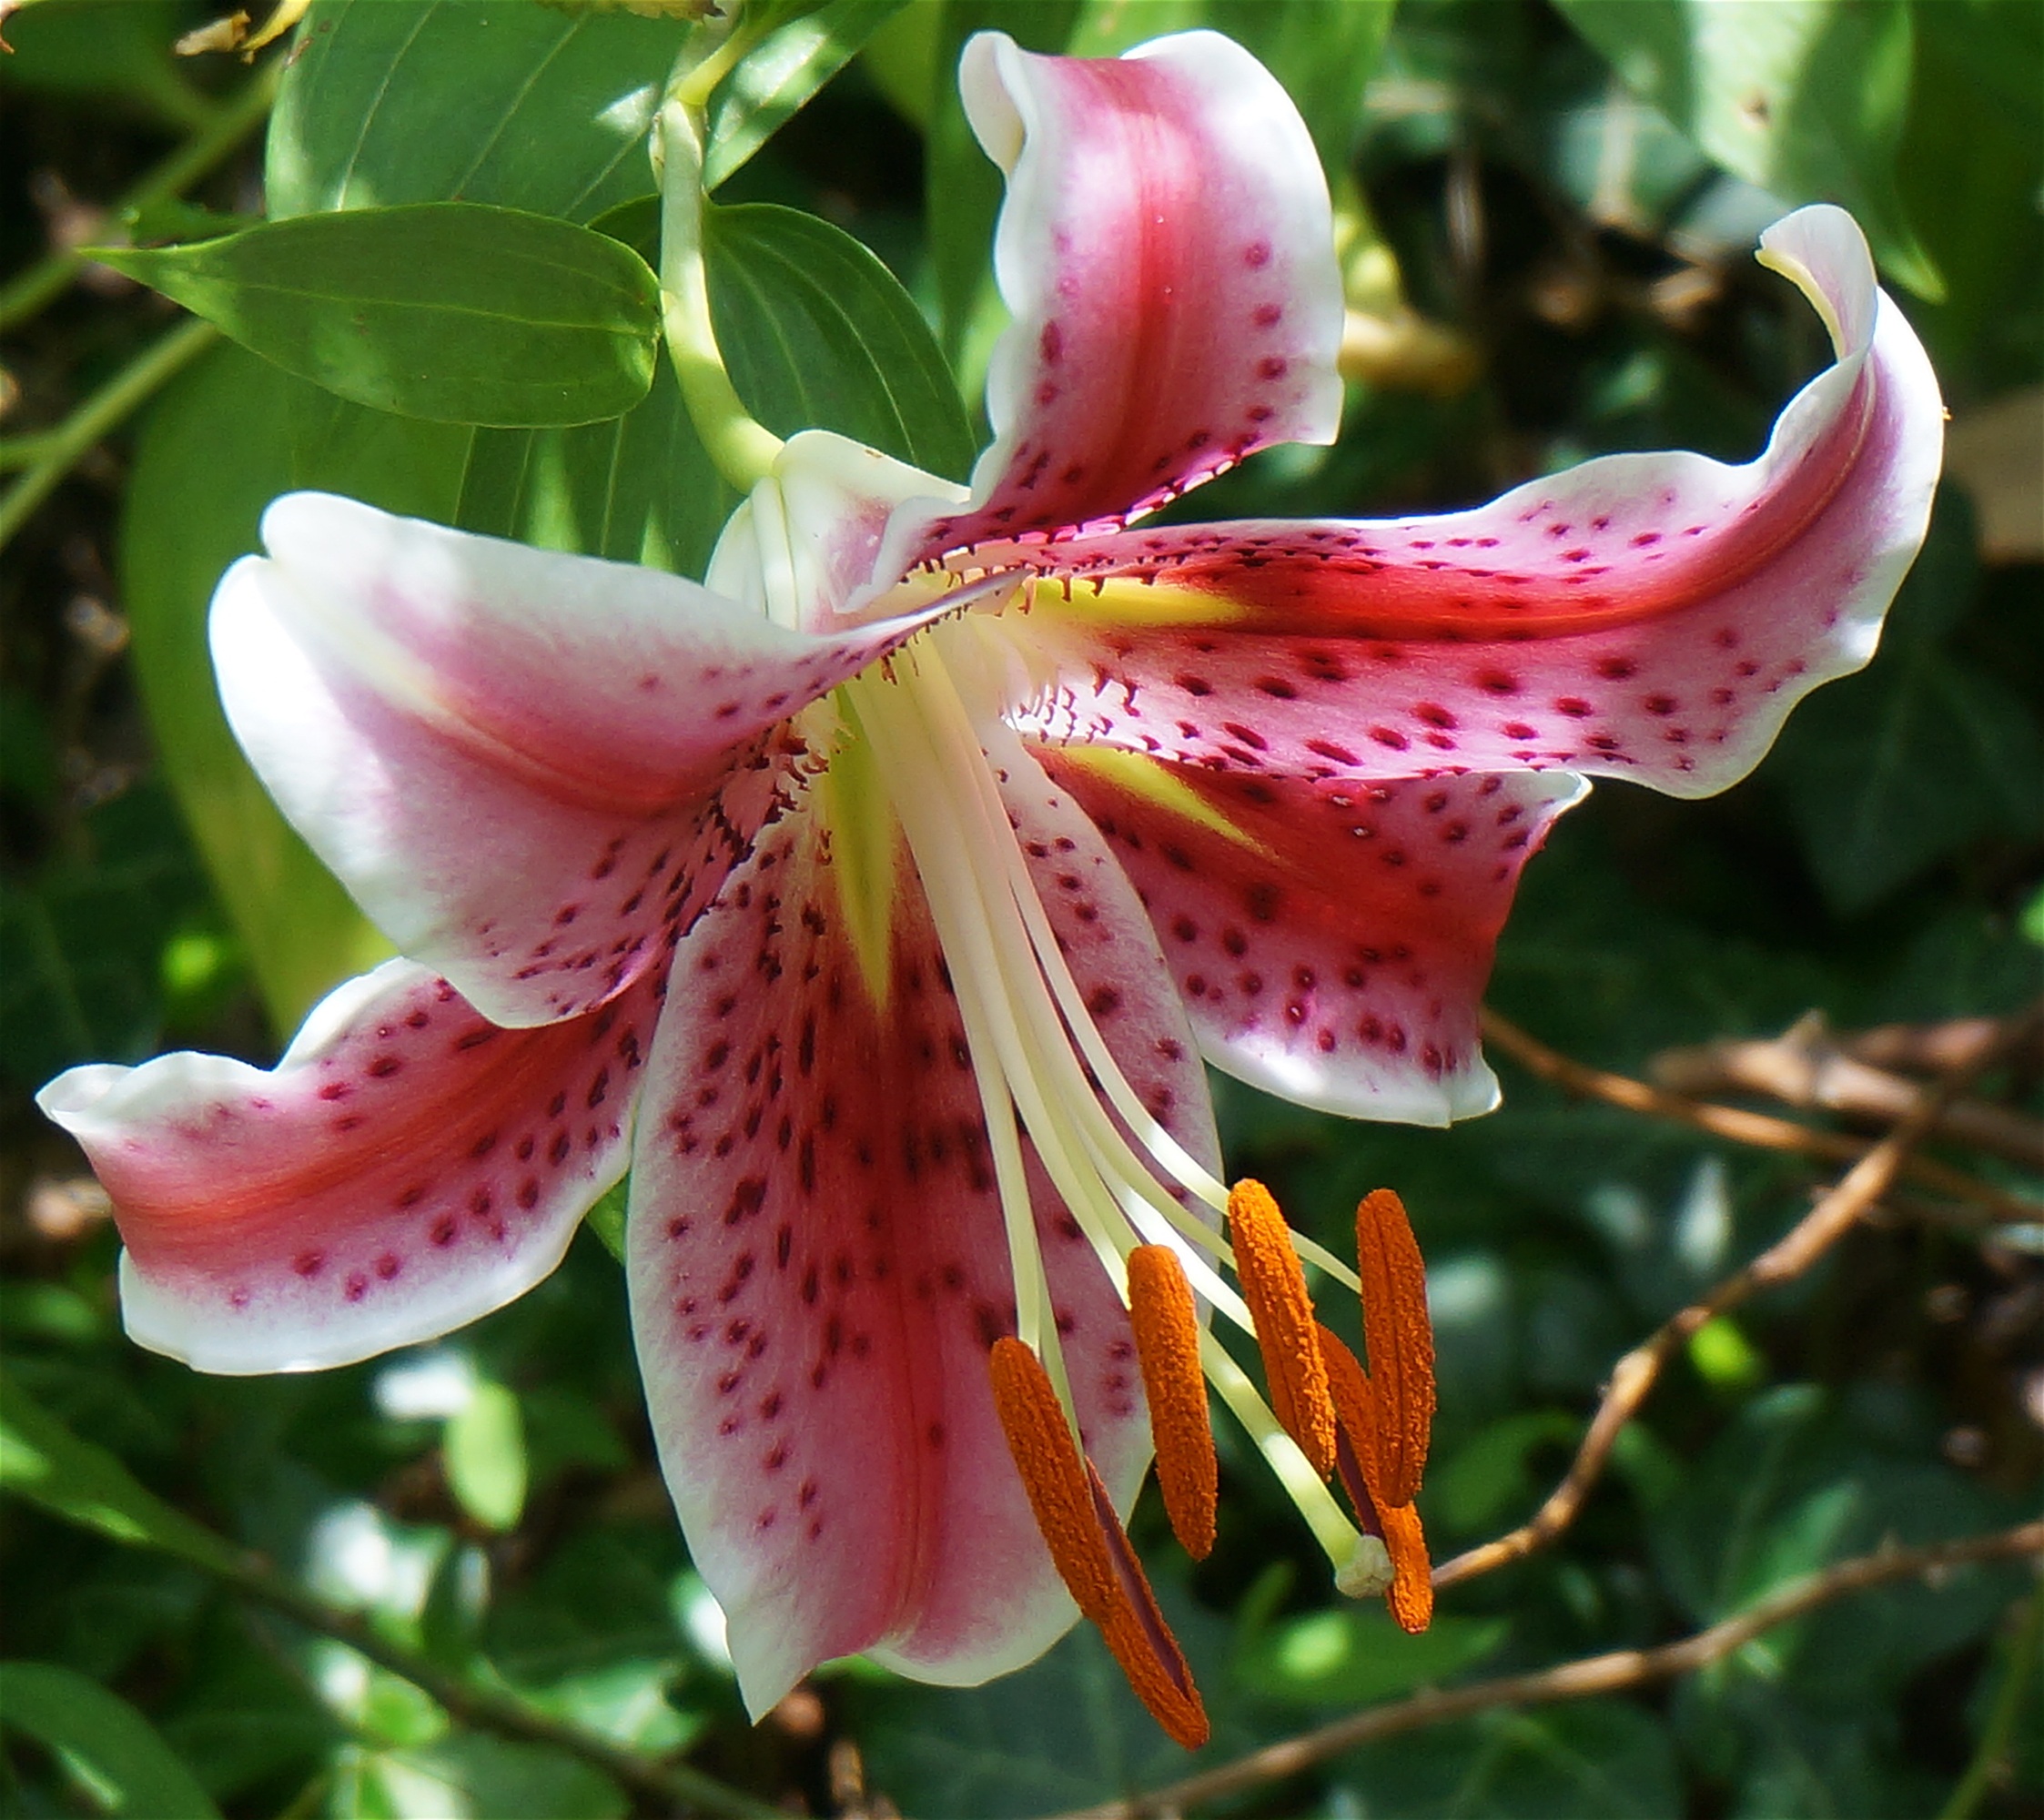
nature, blossom, plant, white, flower, petal, bloom, red, botany, garden, flora, shrub, lily, fragrant, macro photography, flowering plant, asiatic lily fully open, asiatic lily, land plant